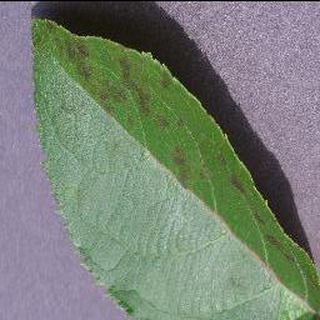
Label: apple_apple_scab